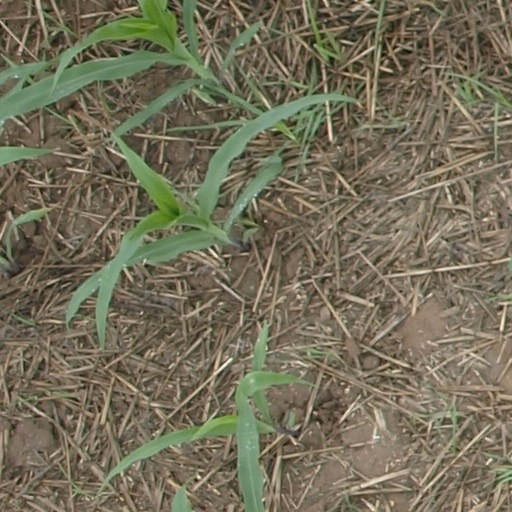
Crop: maize; corn